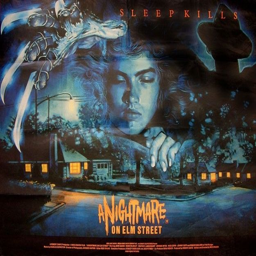
the words are not said once . facts